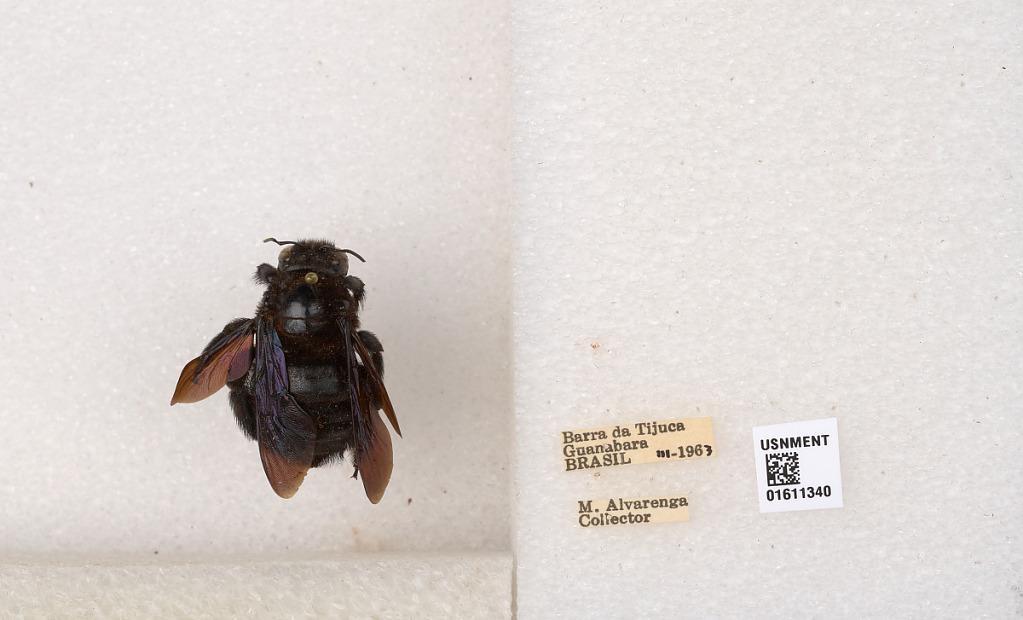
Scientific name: Xylocopa
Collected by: M. Alvarenga
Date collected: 1963-3-1
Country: Brazil
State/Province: Rio de Janeiro
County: Rio de Janeiro
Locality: Barra da Tijuca, Guanabara